I Sell the Dead

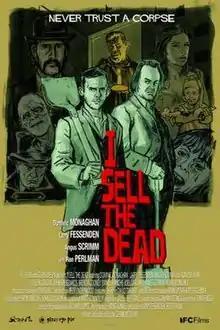
Theatrical release poster

I Sell the Dead is a 2008 American horror comedy period film about grave robbing, starring Dominic Monaghan, Ron Perlman, Larry Fessenden, and Angus Scrimm. It is the feature film debut from Irish director Glenn McQuaid.